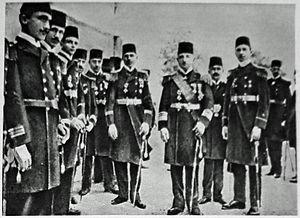
Le Miroir N°113, page_5_vue de l'amiral_Souchon_et_ses_officiers.